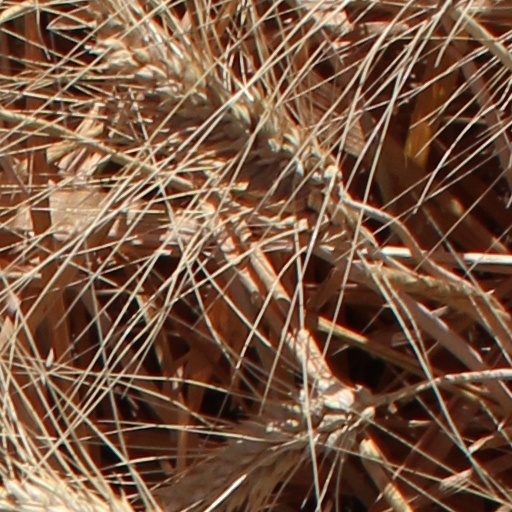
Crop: wheat